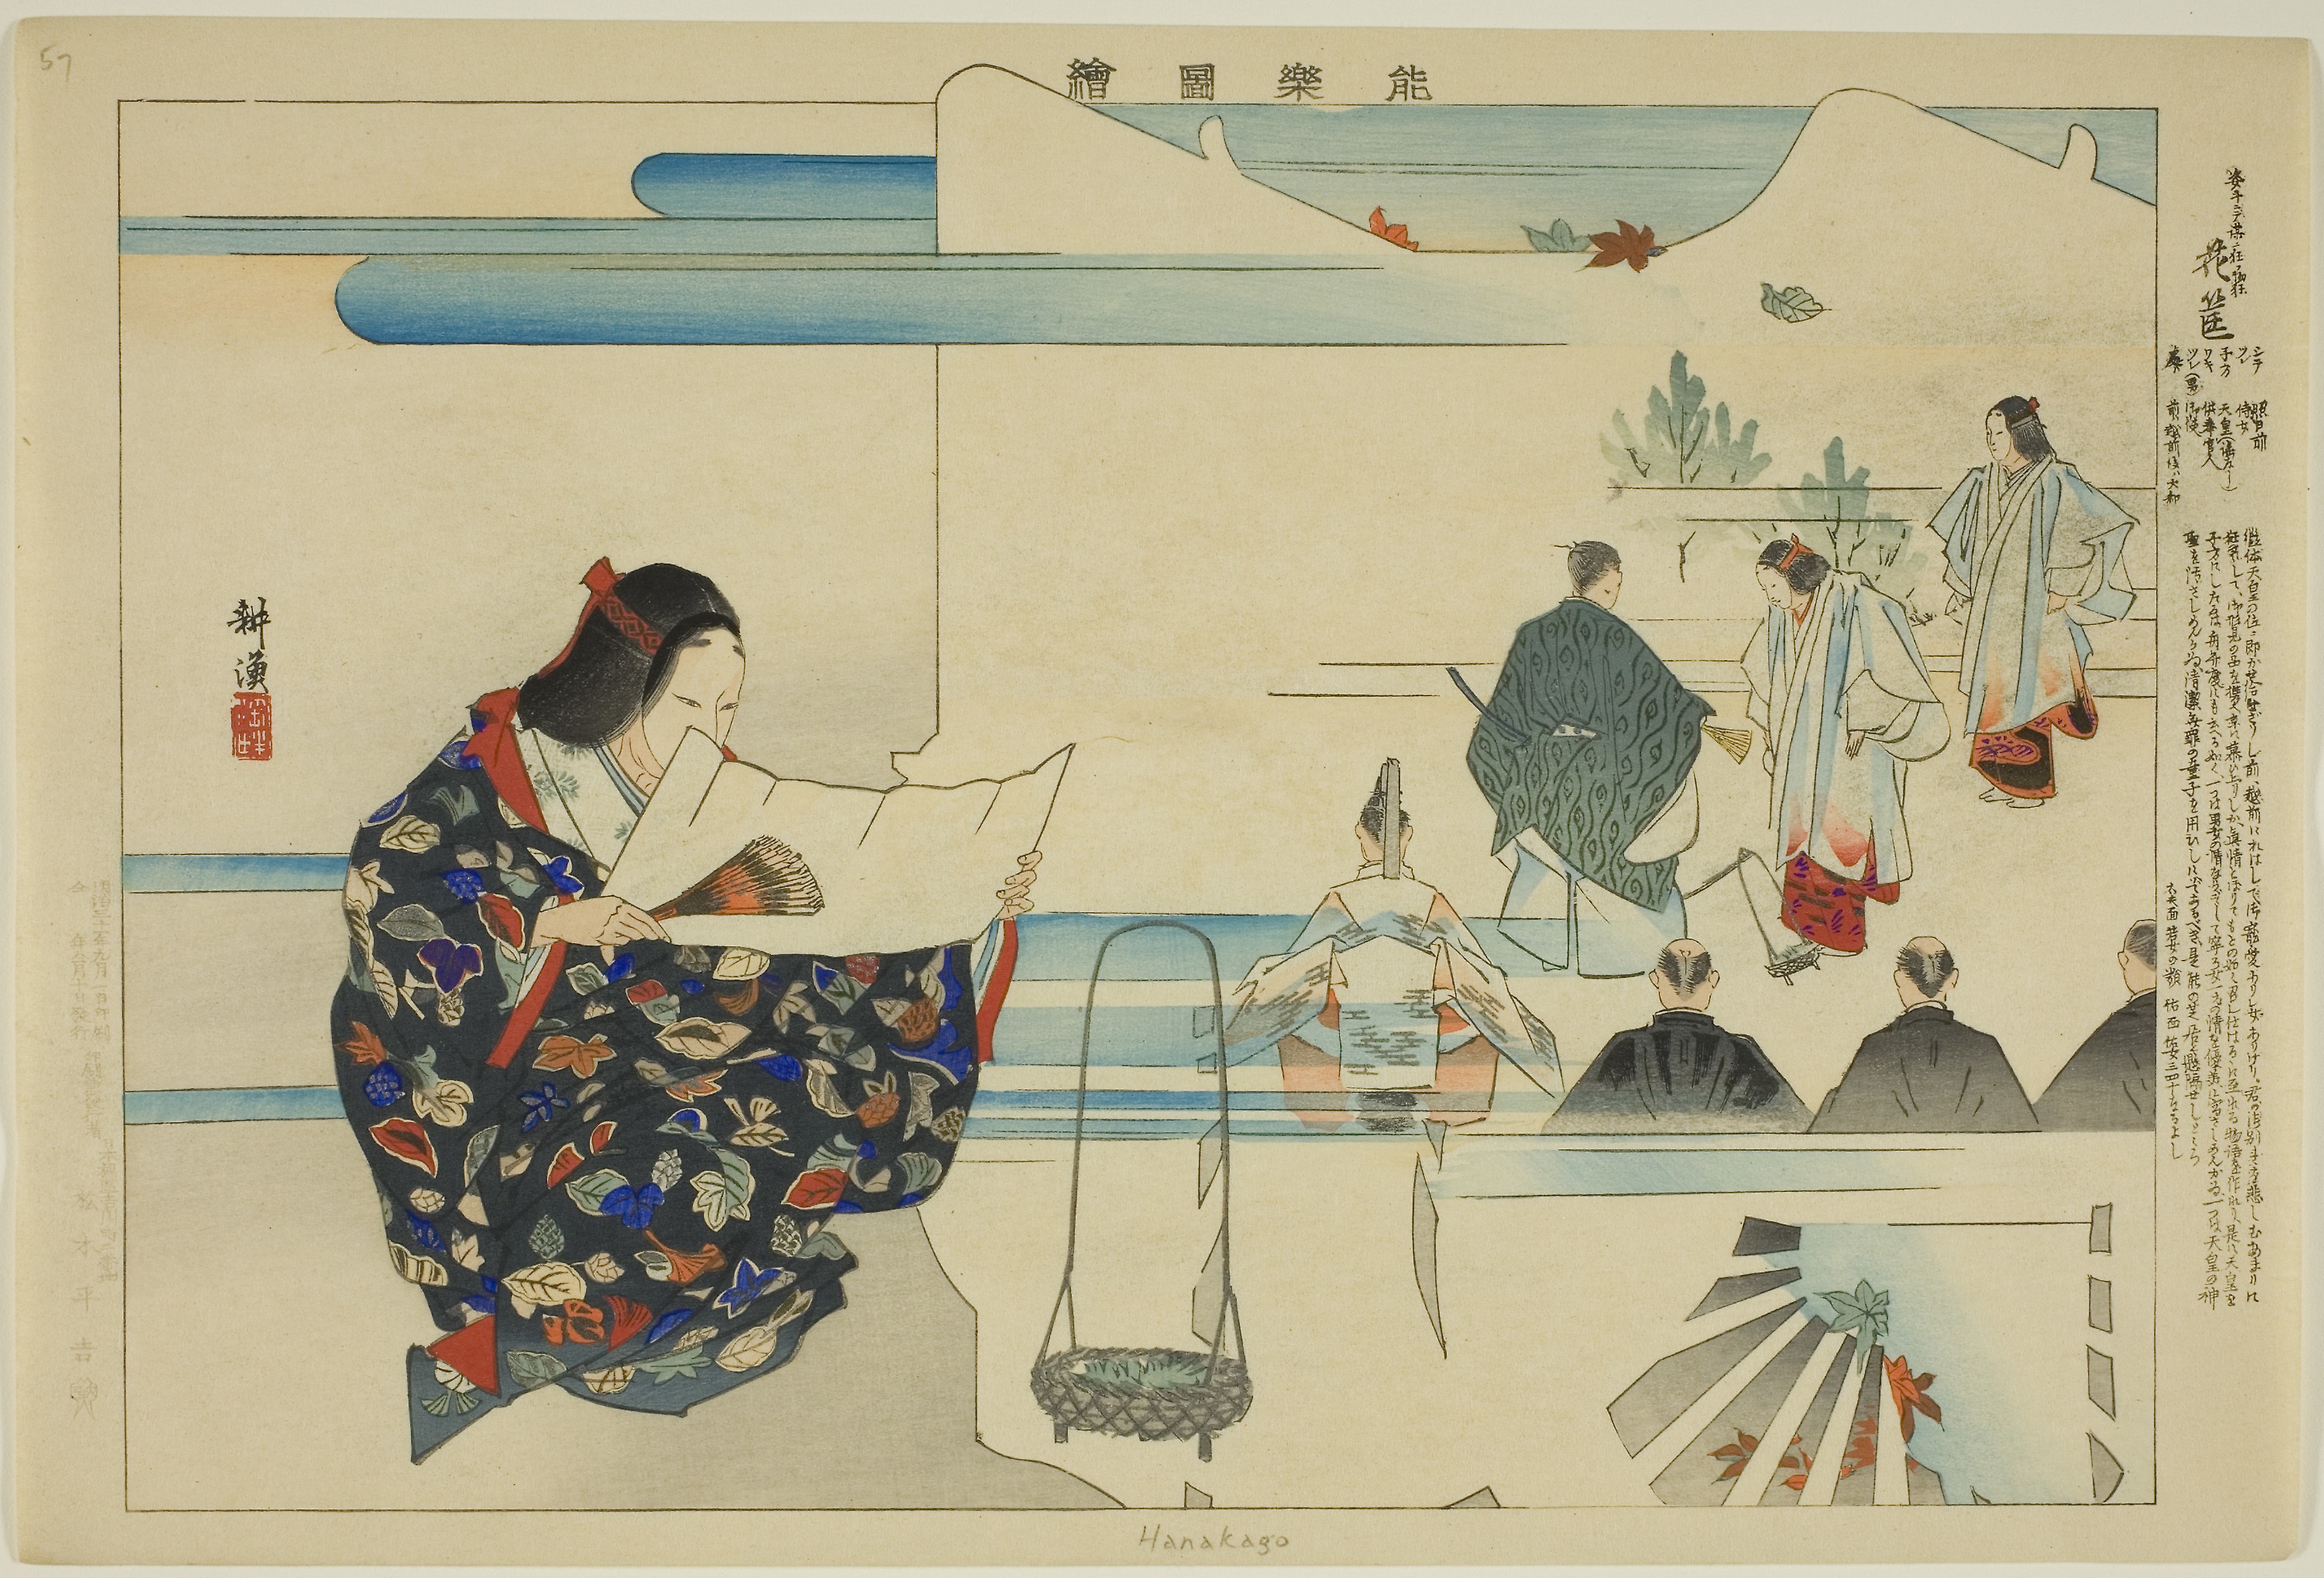
illustration, art, painting